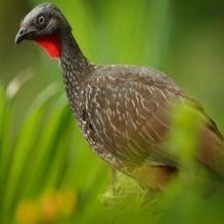
Species: BAND TAILED GUAN
Scientific name: PENELOPE ARGYROTIS